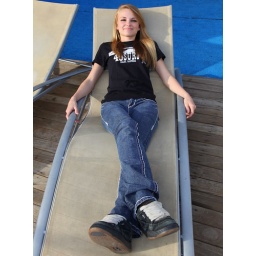
Photoshoot of a pretty girl with brown eyes in a t-shirt and jeans in downtown LA.